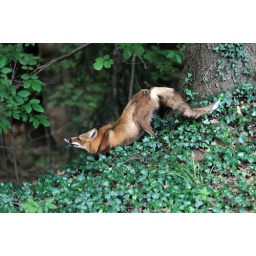
Found this little guy sleeping under my pine tree this morning.